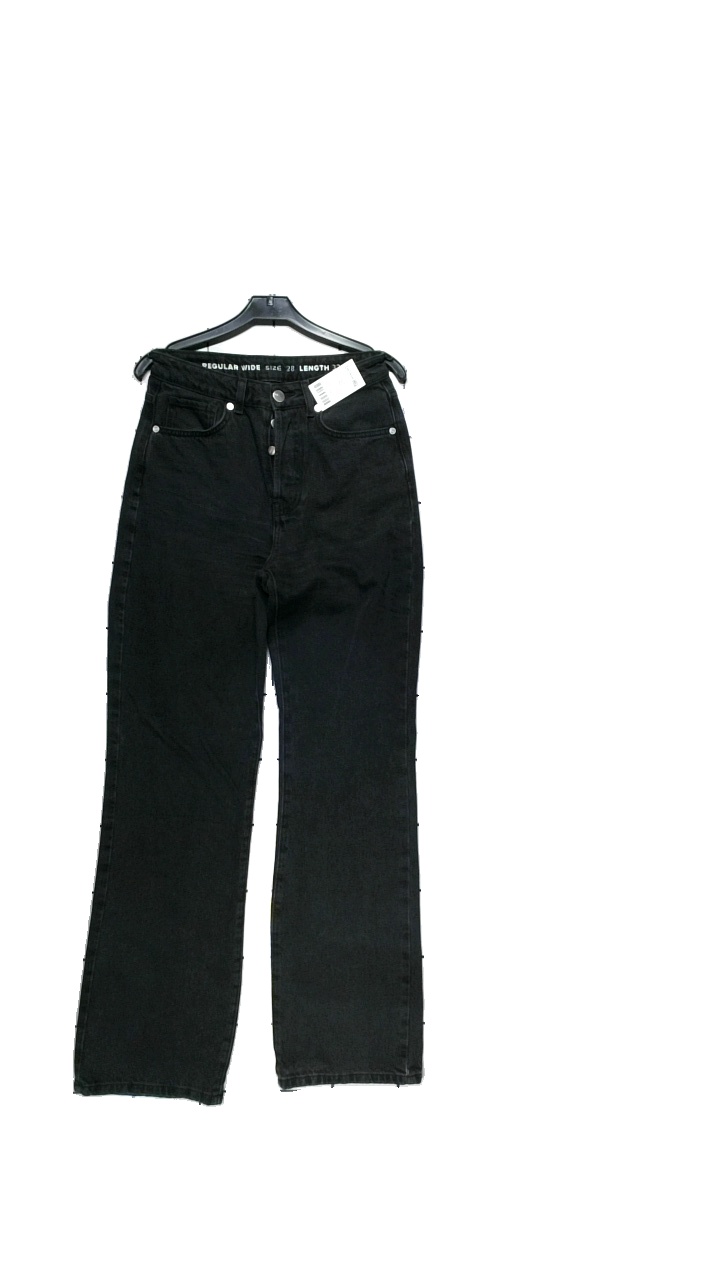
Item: Jeans (Ladies)
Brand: Never Denim
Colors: Black
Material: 100% cotton
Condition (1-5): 3
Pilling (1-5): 4
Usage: Reuse
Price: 100-150